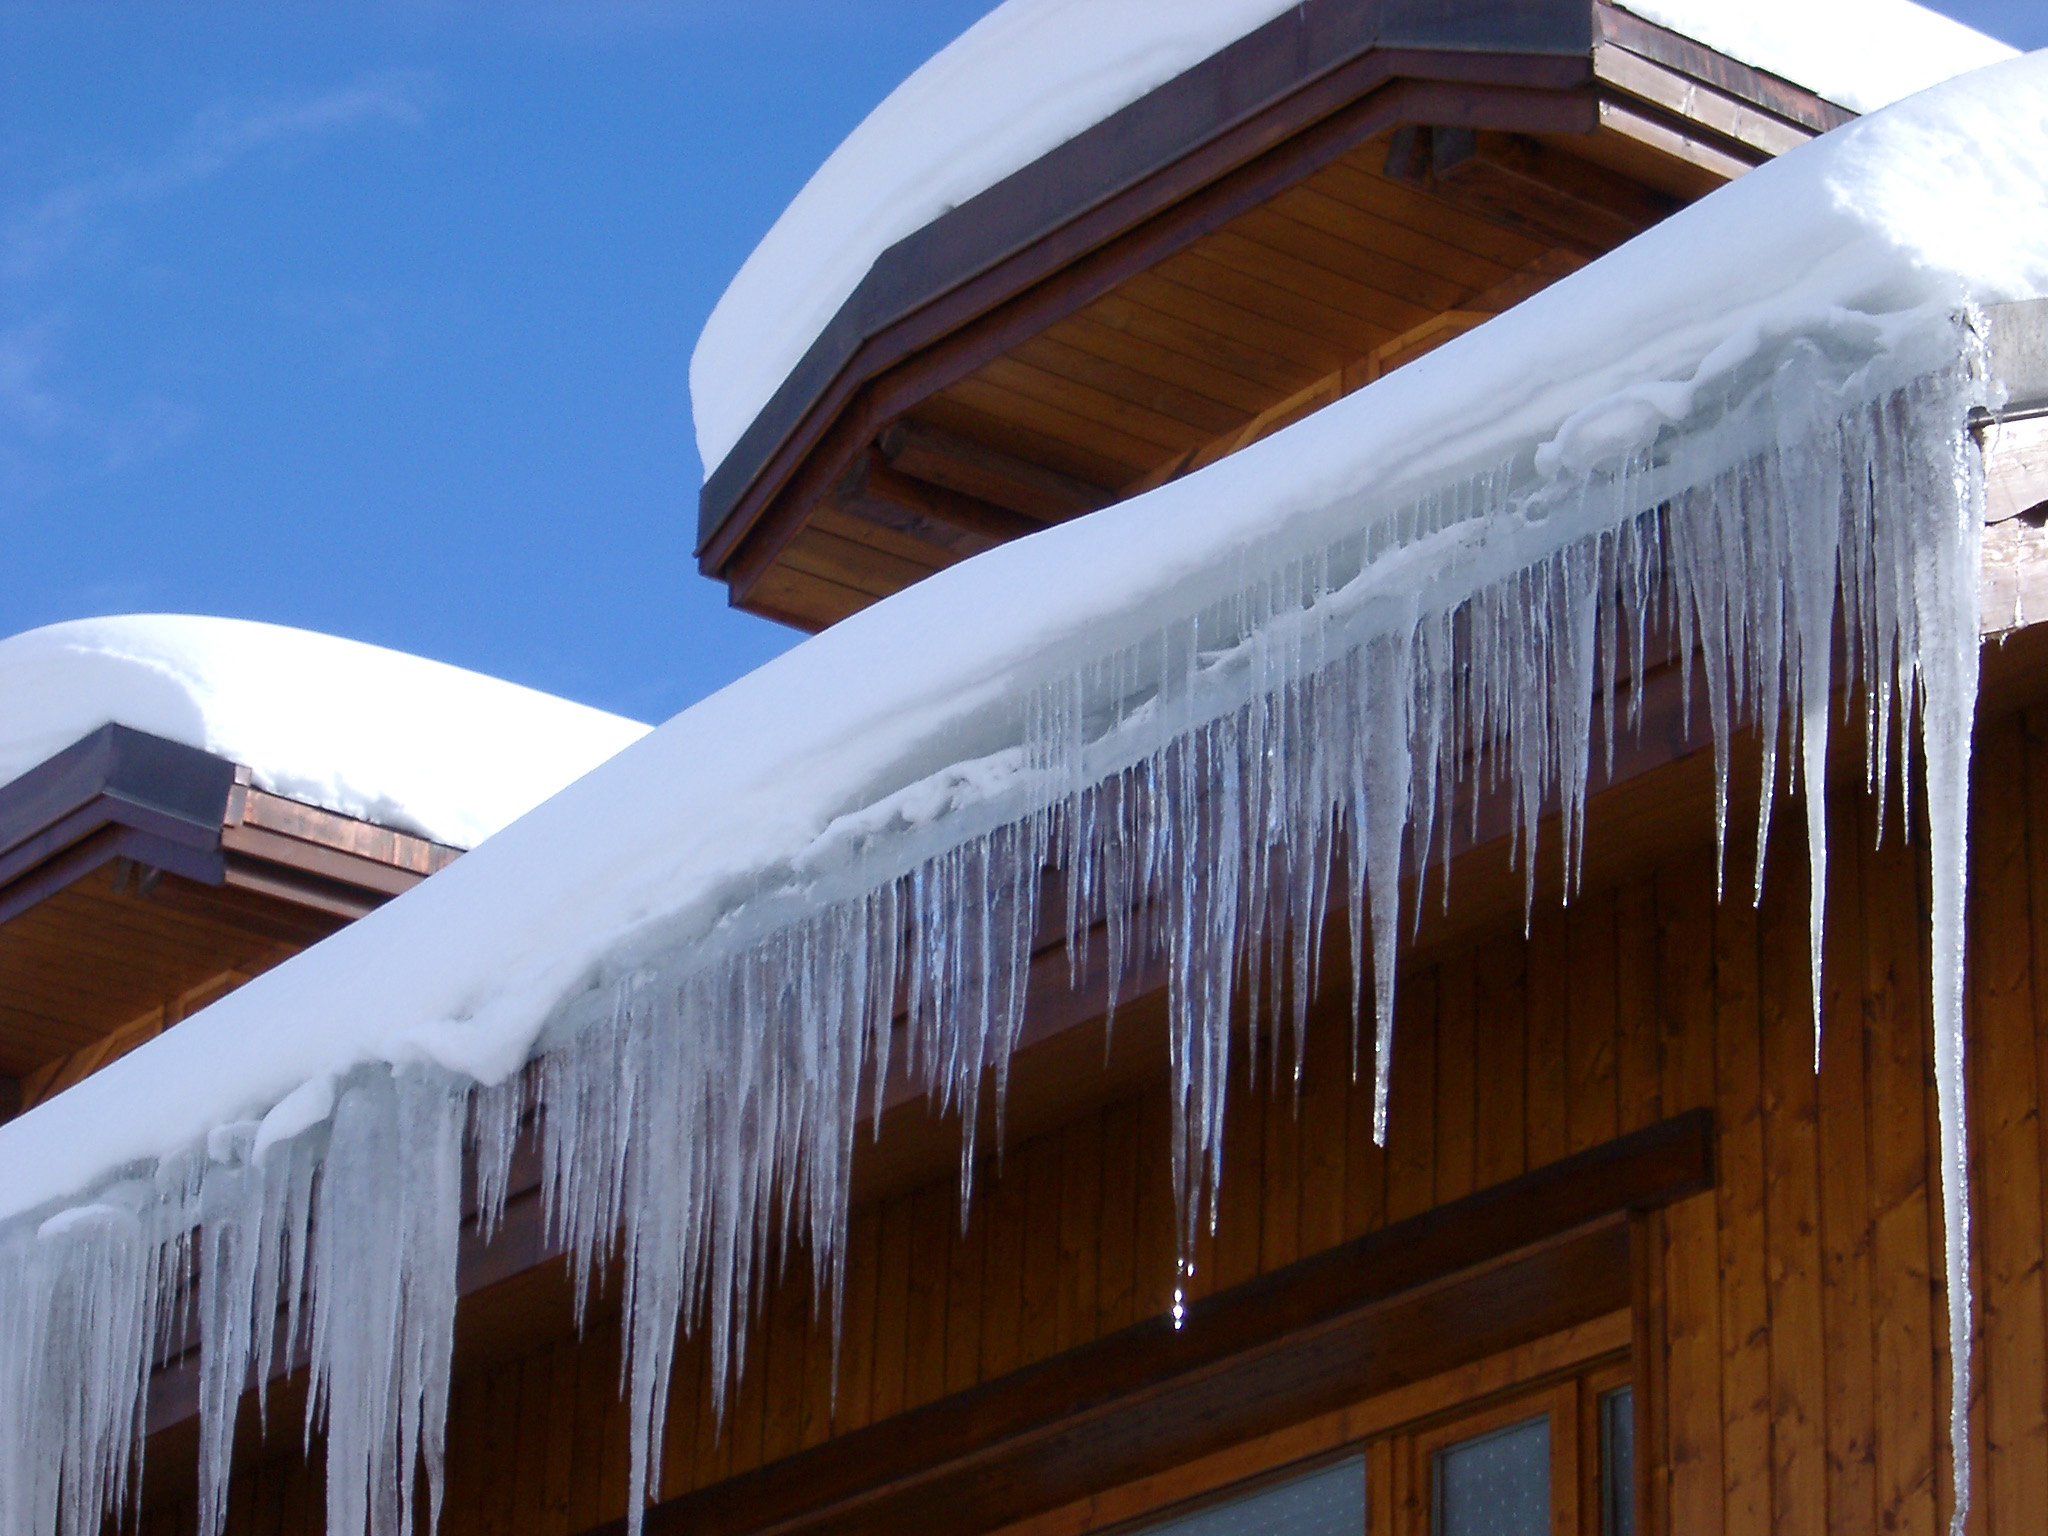
alpine, chalet, drips, drop, europe, holiday, iceicles, icicles, icy, melt water, pointed, snow, winter, wood chalet, sky, icicle, building, window, Soda straw, melting, freezing, Material property, roof, Tints and shades, slope, shade, home, stalactite, event, tree, precipitation, frost, facade, wood, sash window, ice cap, ice, daylighting